Ibife Alufohai

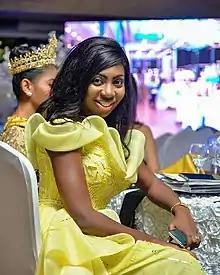
Alufohai in 2019

Ibife Eugene Alufohai (born 29 August 1986) is a Nigerian model, philanthropist and beauty pageant titleholder who was crowned Miss Valentine International 2010. She is the founder of Miss Polo International.